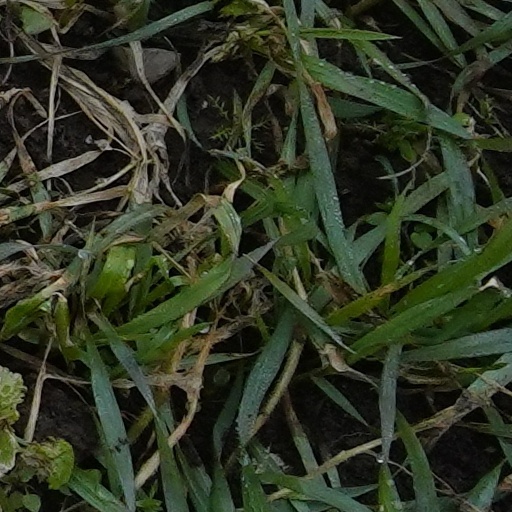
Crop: wheat